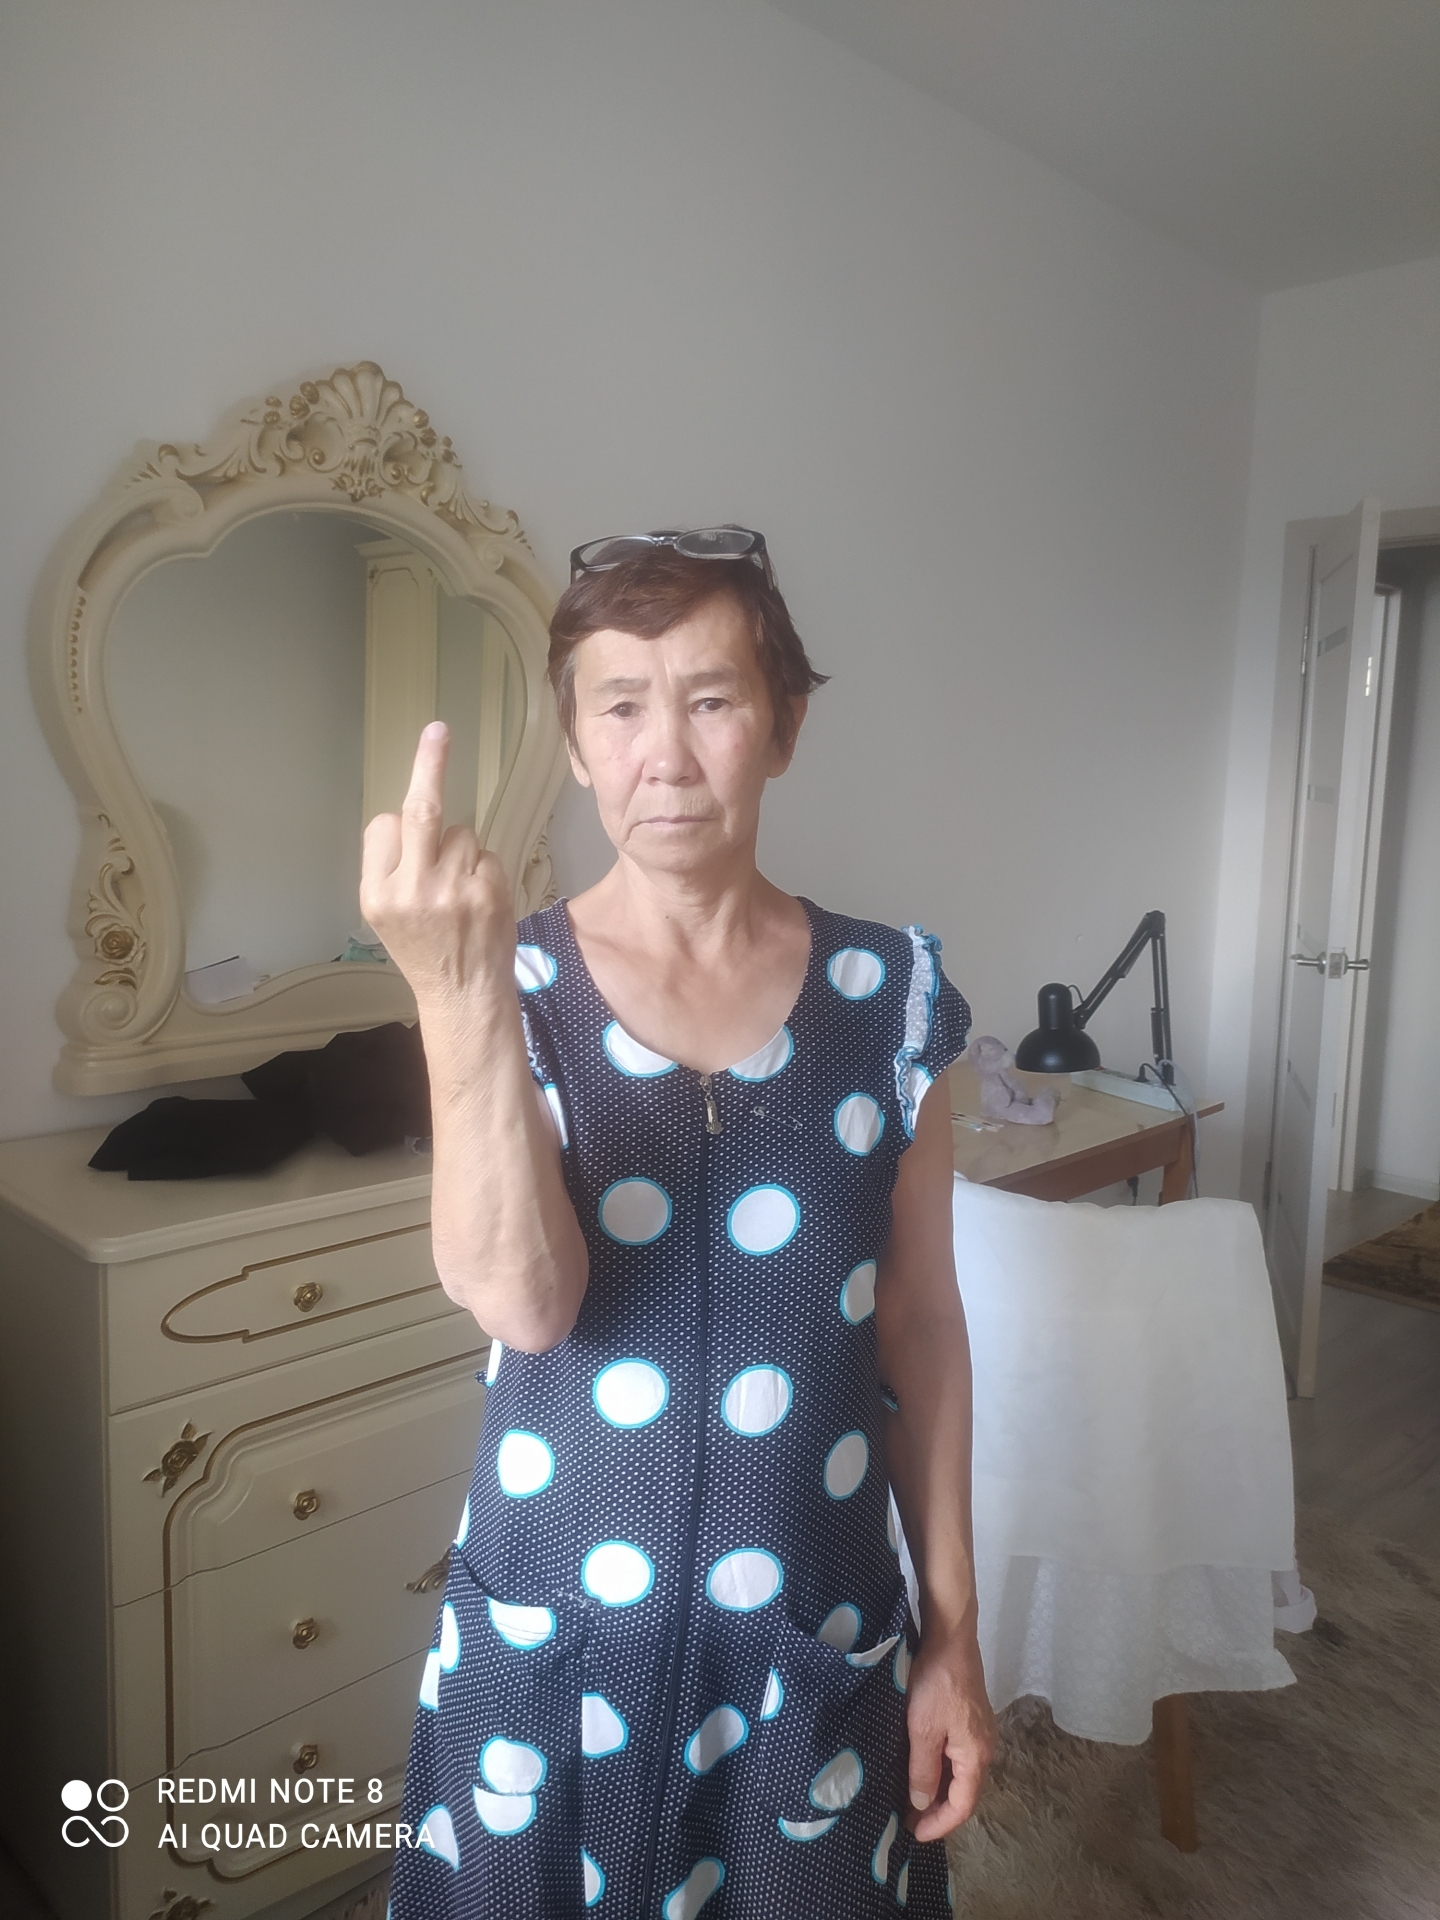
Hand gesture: middle_finger